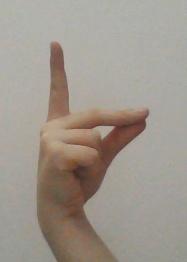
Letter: ta